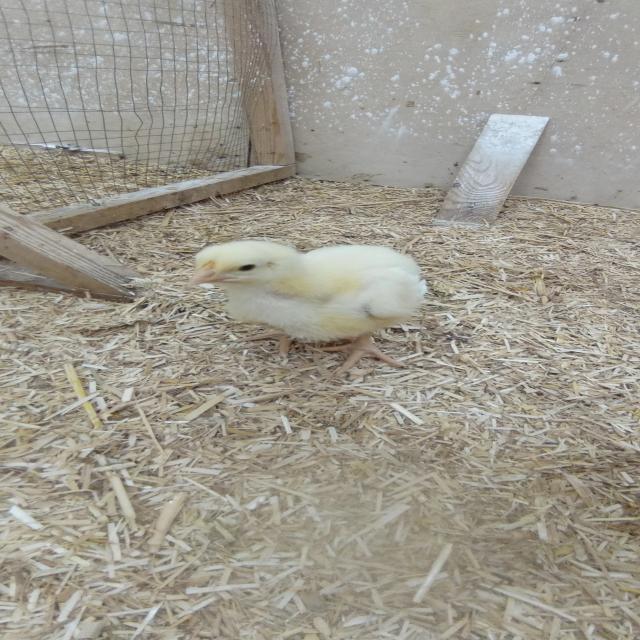
Weight: 229 g